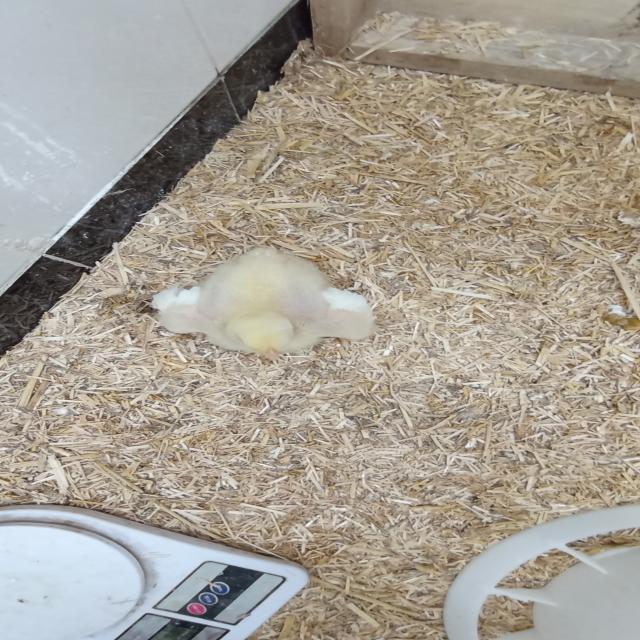
Weight: 405 g